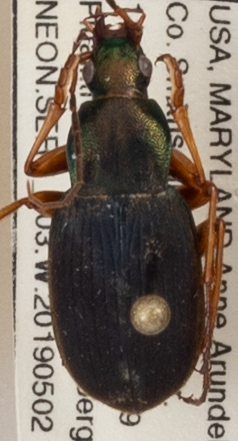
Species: Chlaenius aestivus
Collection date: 2019-05-02
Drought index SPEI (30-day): -0.858
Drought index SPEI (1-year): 2.09
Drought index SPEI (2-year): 1.546